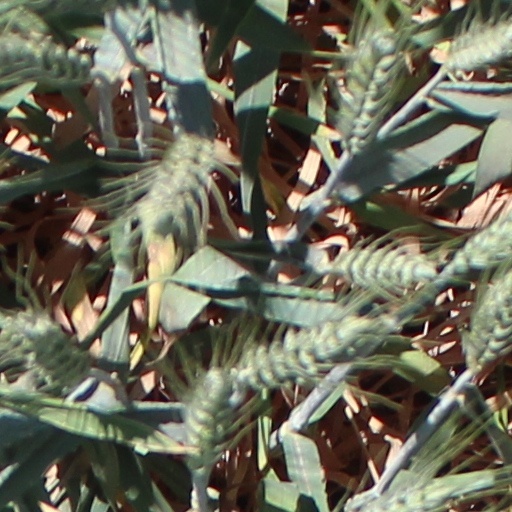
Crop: wheat